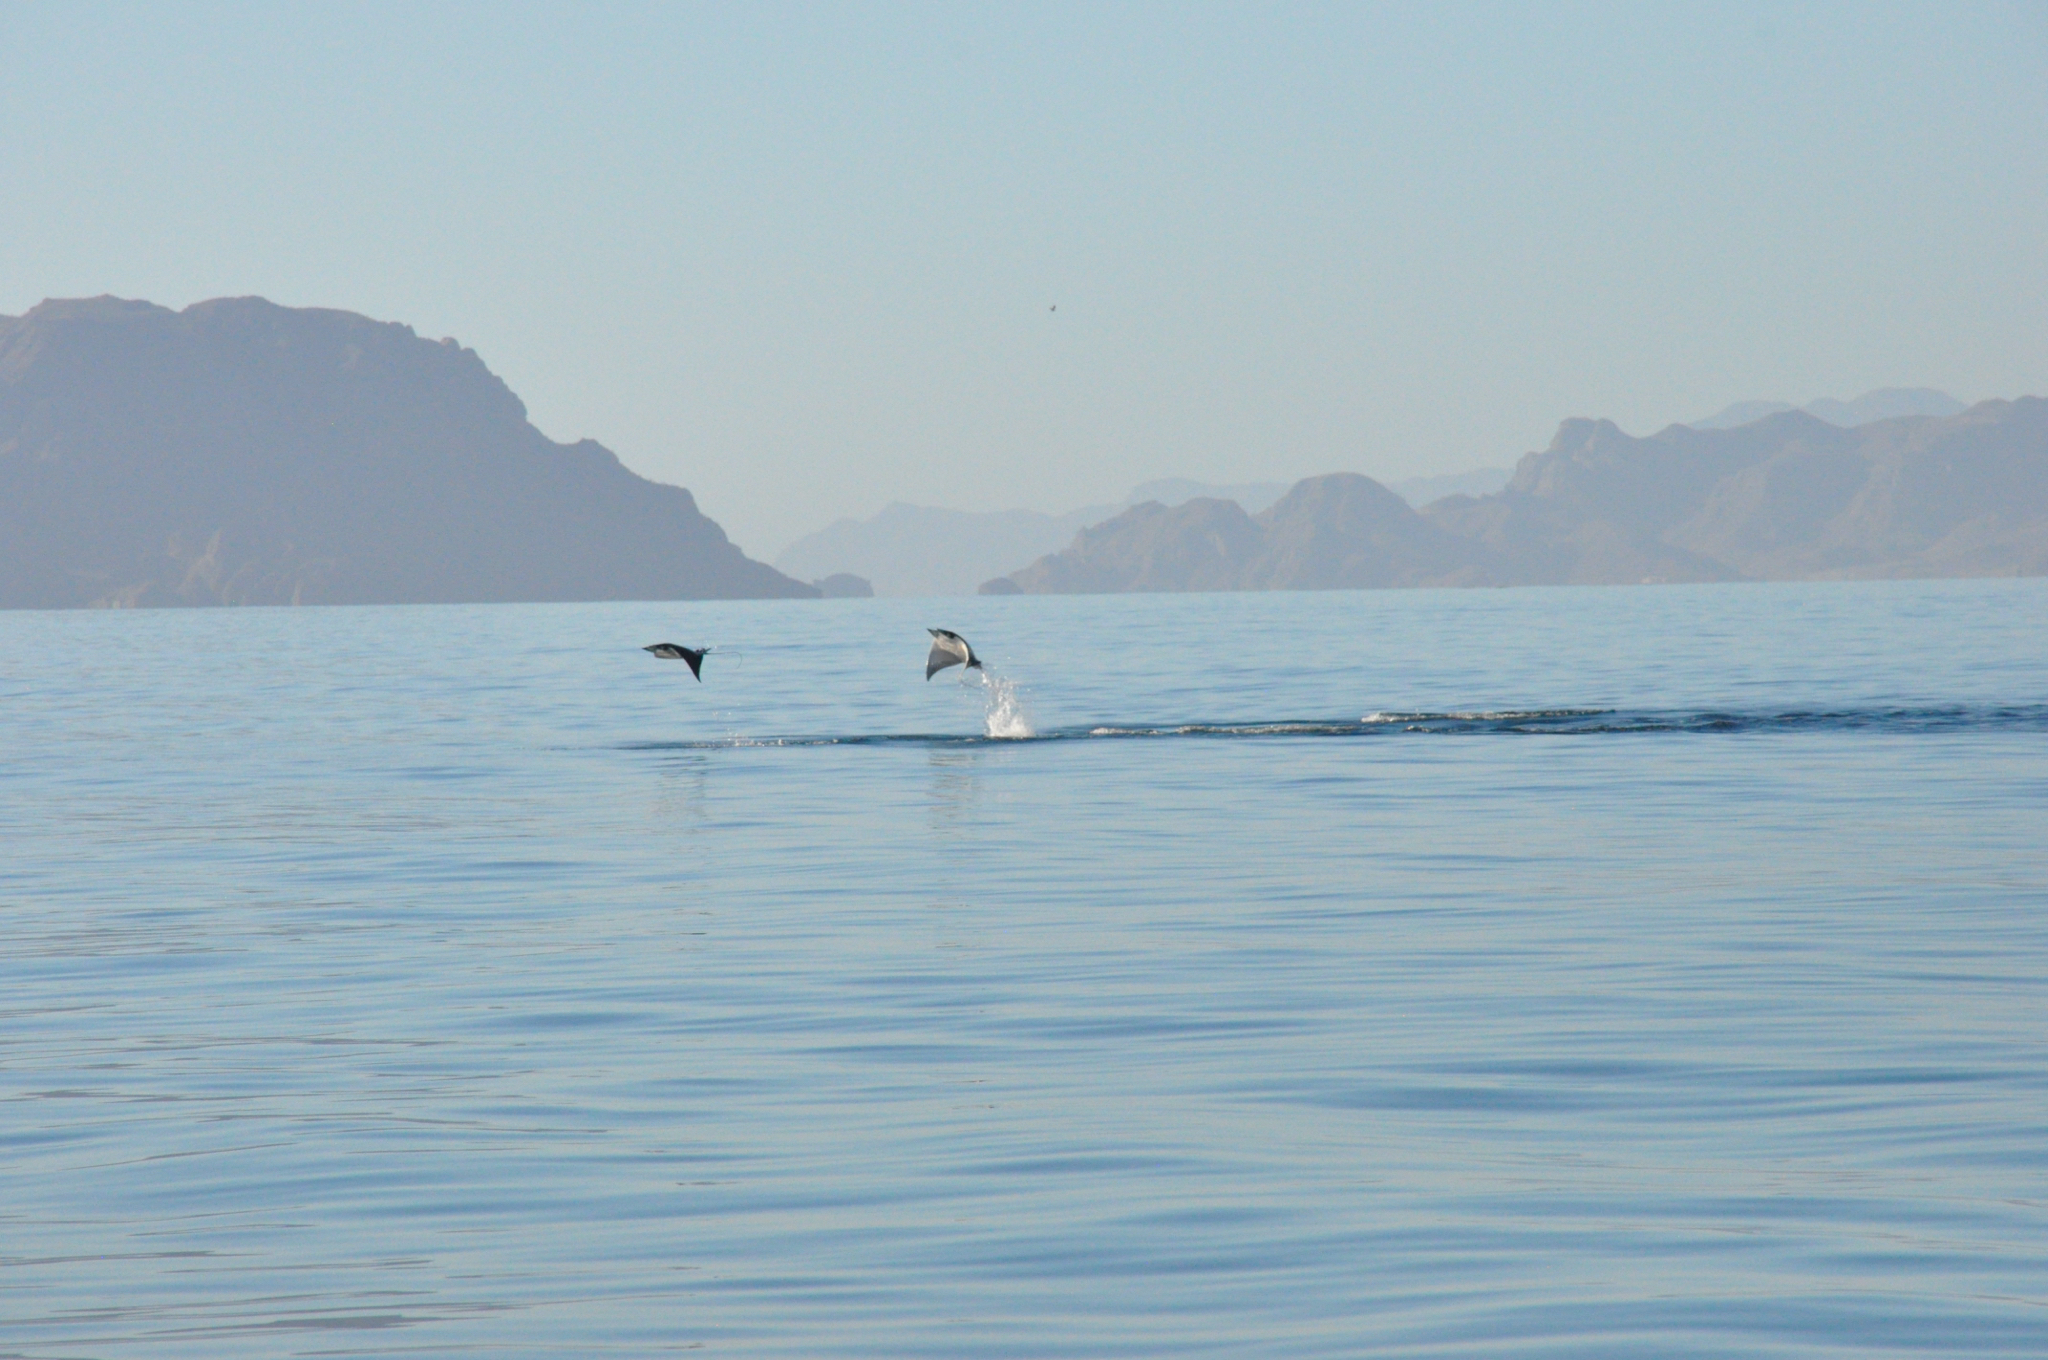
fish (species not among the labelled classes)